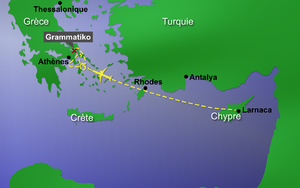
Le 14 août 2005, le vol Helios Airways 522, un Boeing 737-300 parti de Larnaca vers Prague via Athènes s'écrase sur une colline près de Marathon, à 40 km au nord-est d'Athènes, en Grèce.